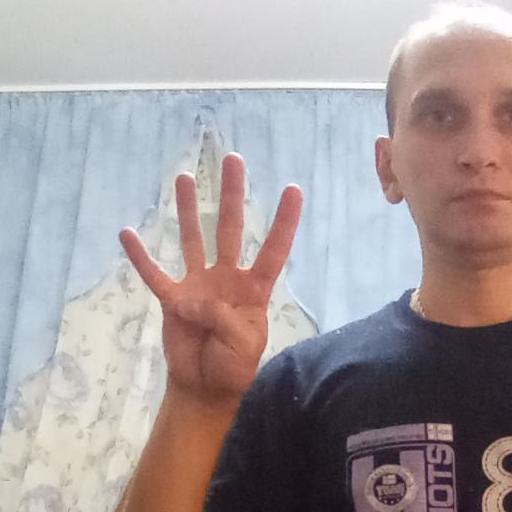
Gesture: four